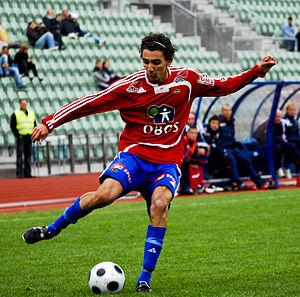
Mustafa Abdellaoue est un footballeur norvégien, né le 1ᵉʳ août 1988 à Oslo. Il évolue au poste d'attaquant.